History of Moncton

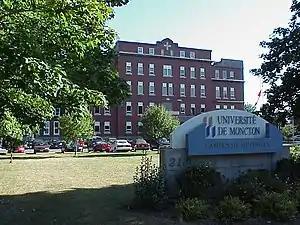
The Université de Moncton (pictured in 2002) was founded in 1963. Its foundation spurred a larger Acadian "renaissance," as municipal services were introduced for the French-speaking Acadian population.

The Université de Moncton was founded in 1963. This began an Acadian "renaissance" which was in large measure encouraged and supported by university faculty who had been trained in Quebec during the founding years of the "Quiet Revolution". U de M, the renaissance, and the election of premier Louis Robichaud and his program of "equal opportunity" all led to increasing demands by the francophone populace for municipal services in French and led to tension between the Acadian minority and the anglophone majority during the latter part of the 1960s and early 1970s.